Massachusetts House of Representatives' 8th Essex district

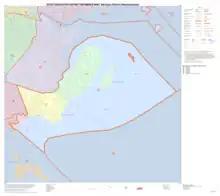
Map of Massachusetts House of Representatives' 8th Essex district, based on the 2010 United States census.

Massachusetts House of Representatives' 8th Essex district in the United States is one of 160 legislative districts included in the lower house of the Massachusetts General Court. It covers part of Essex County. Democrat Jenny Armini, of Marblehead has represented the district since 2023.